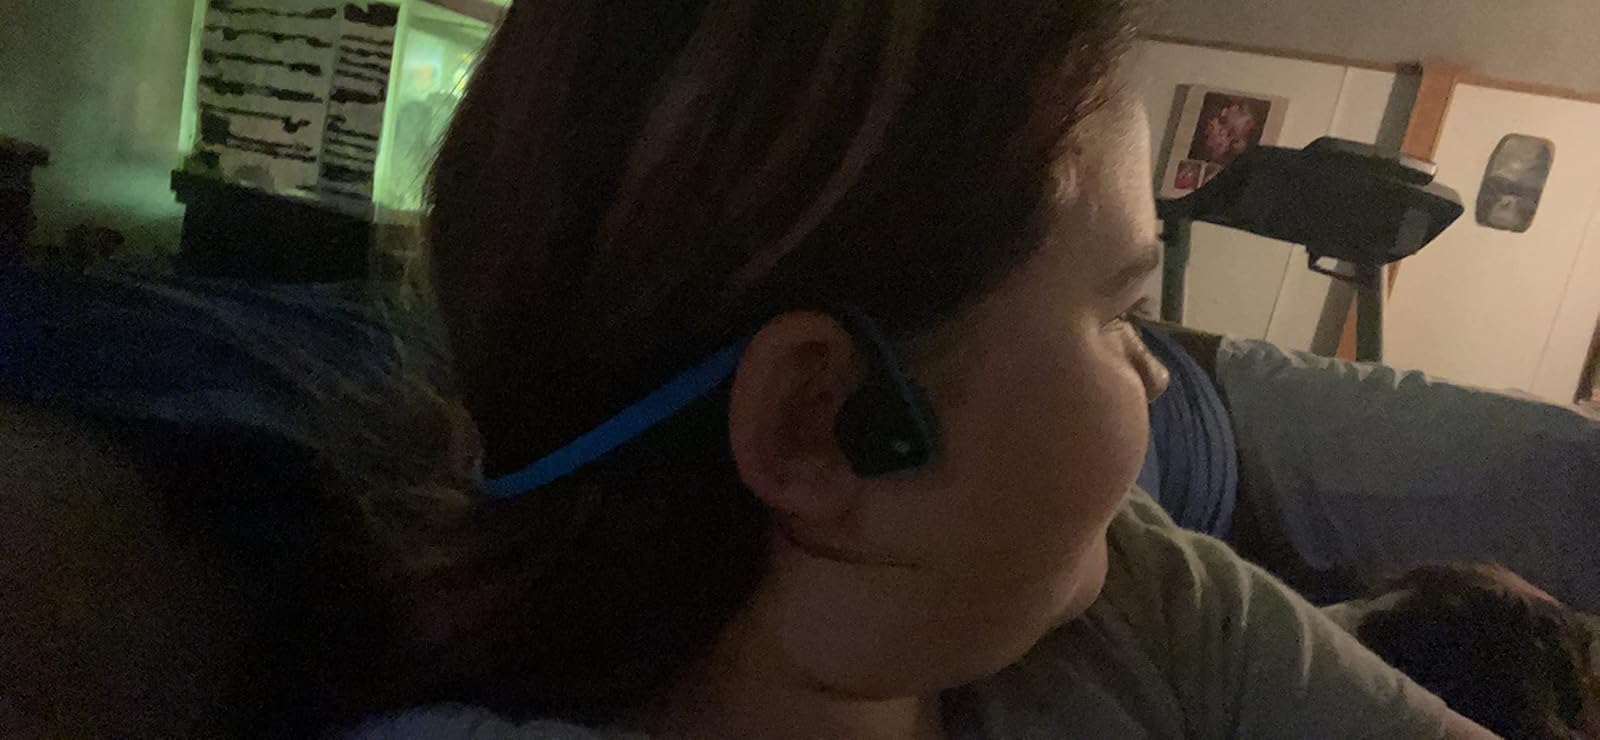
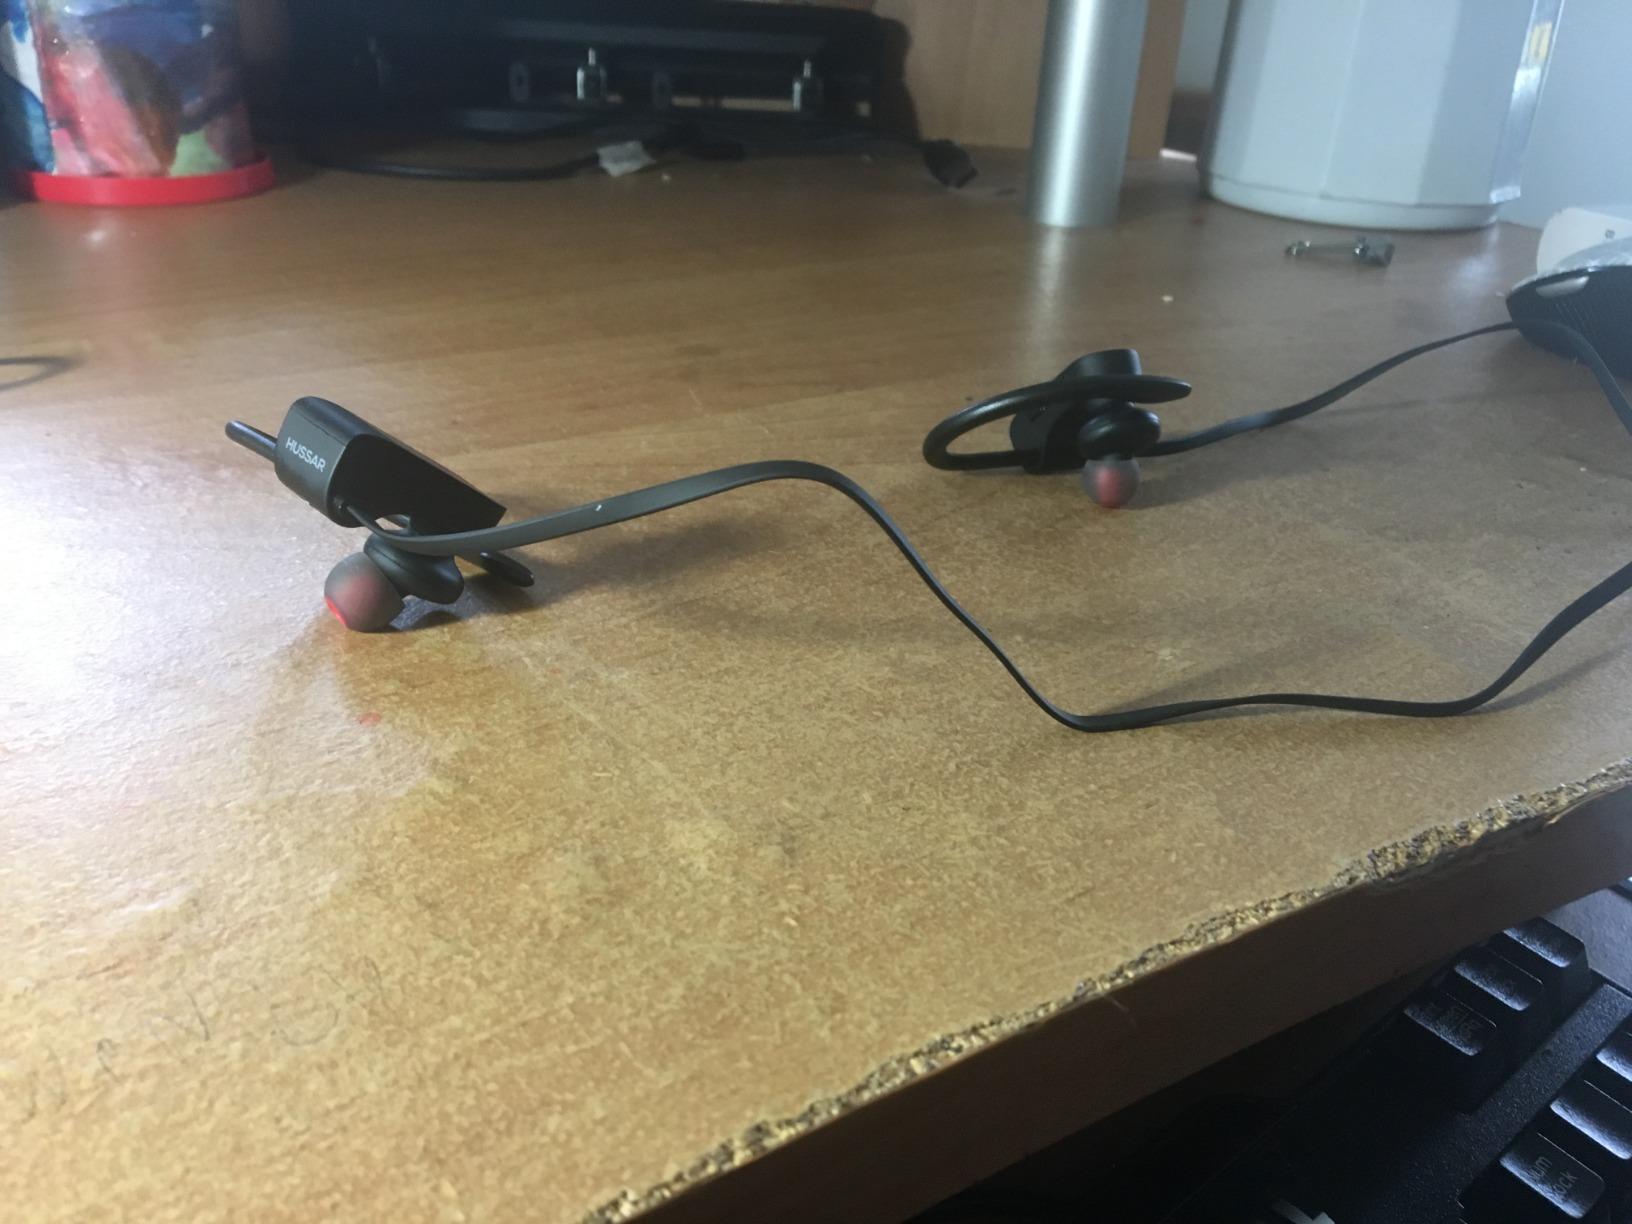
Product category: headphones
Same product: no